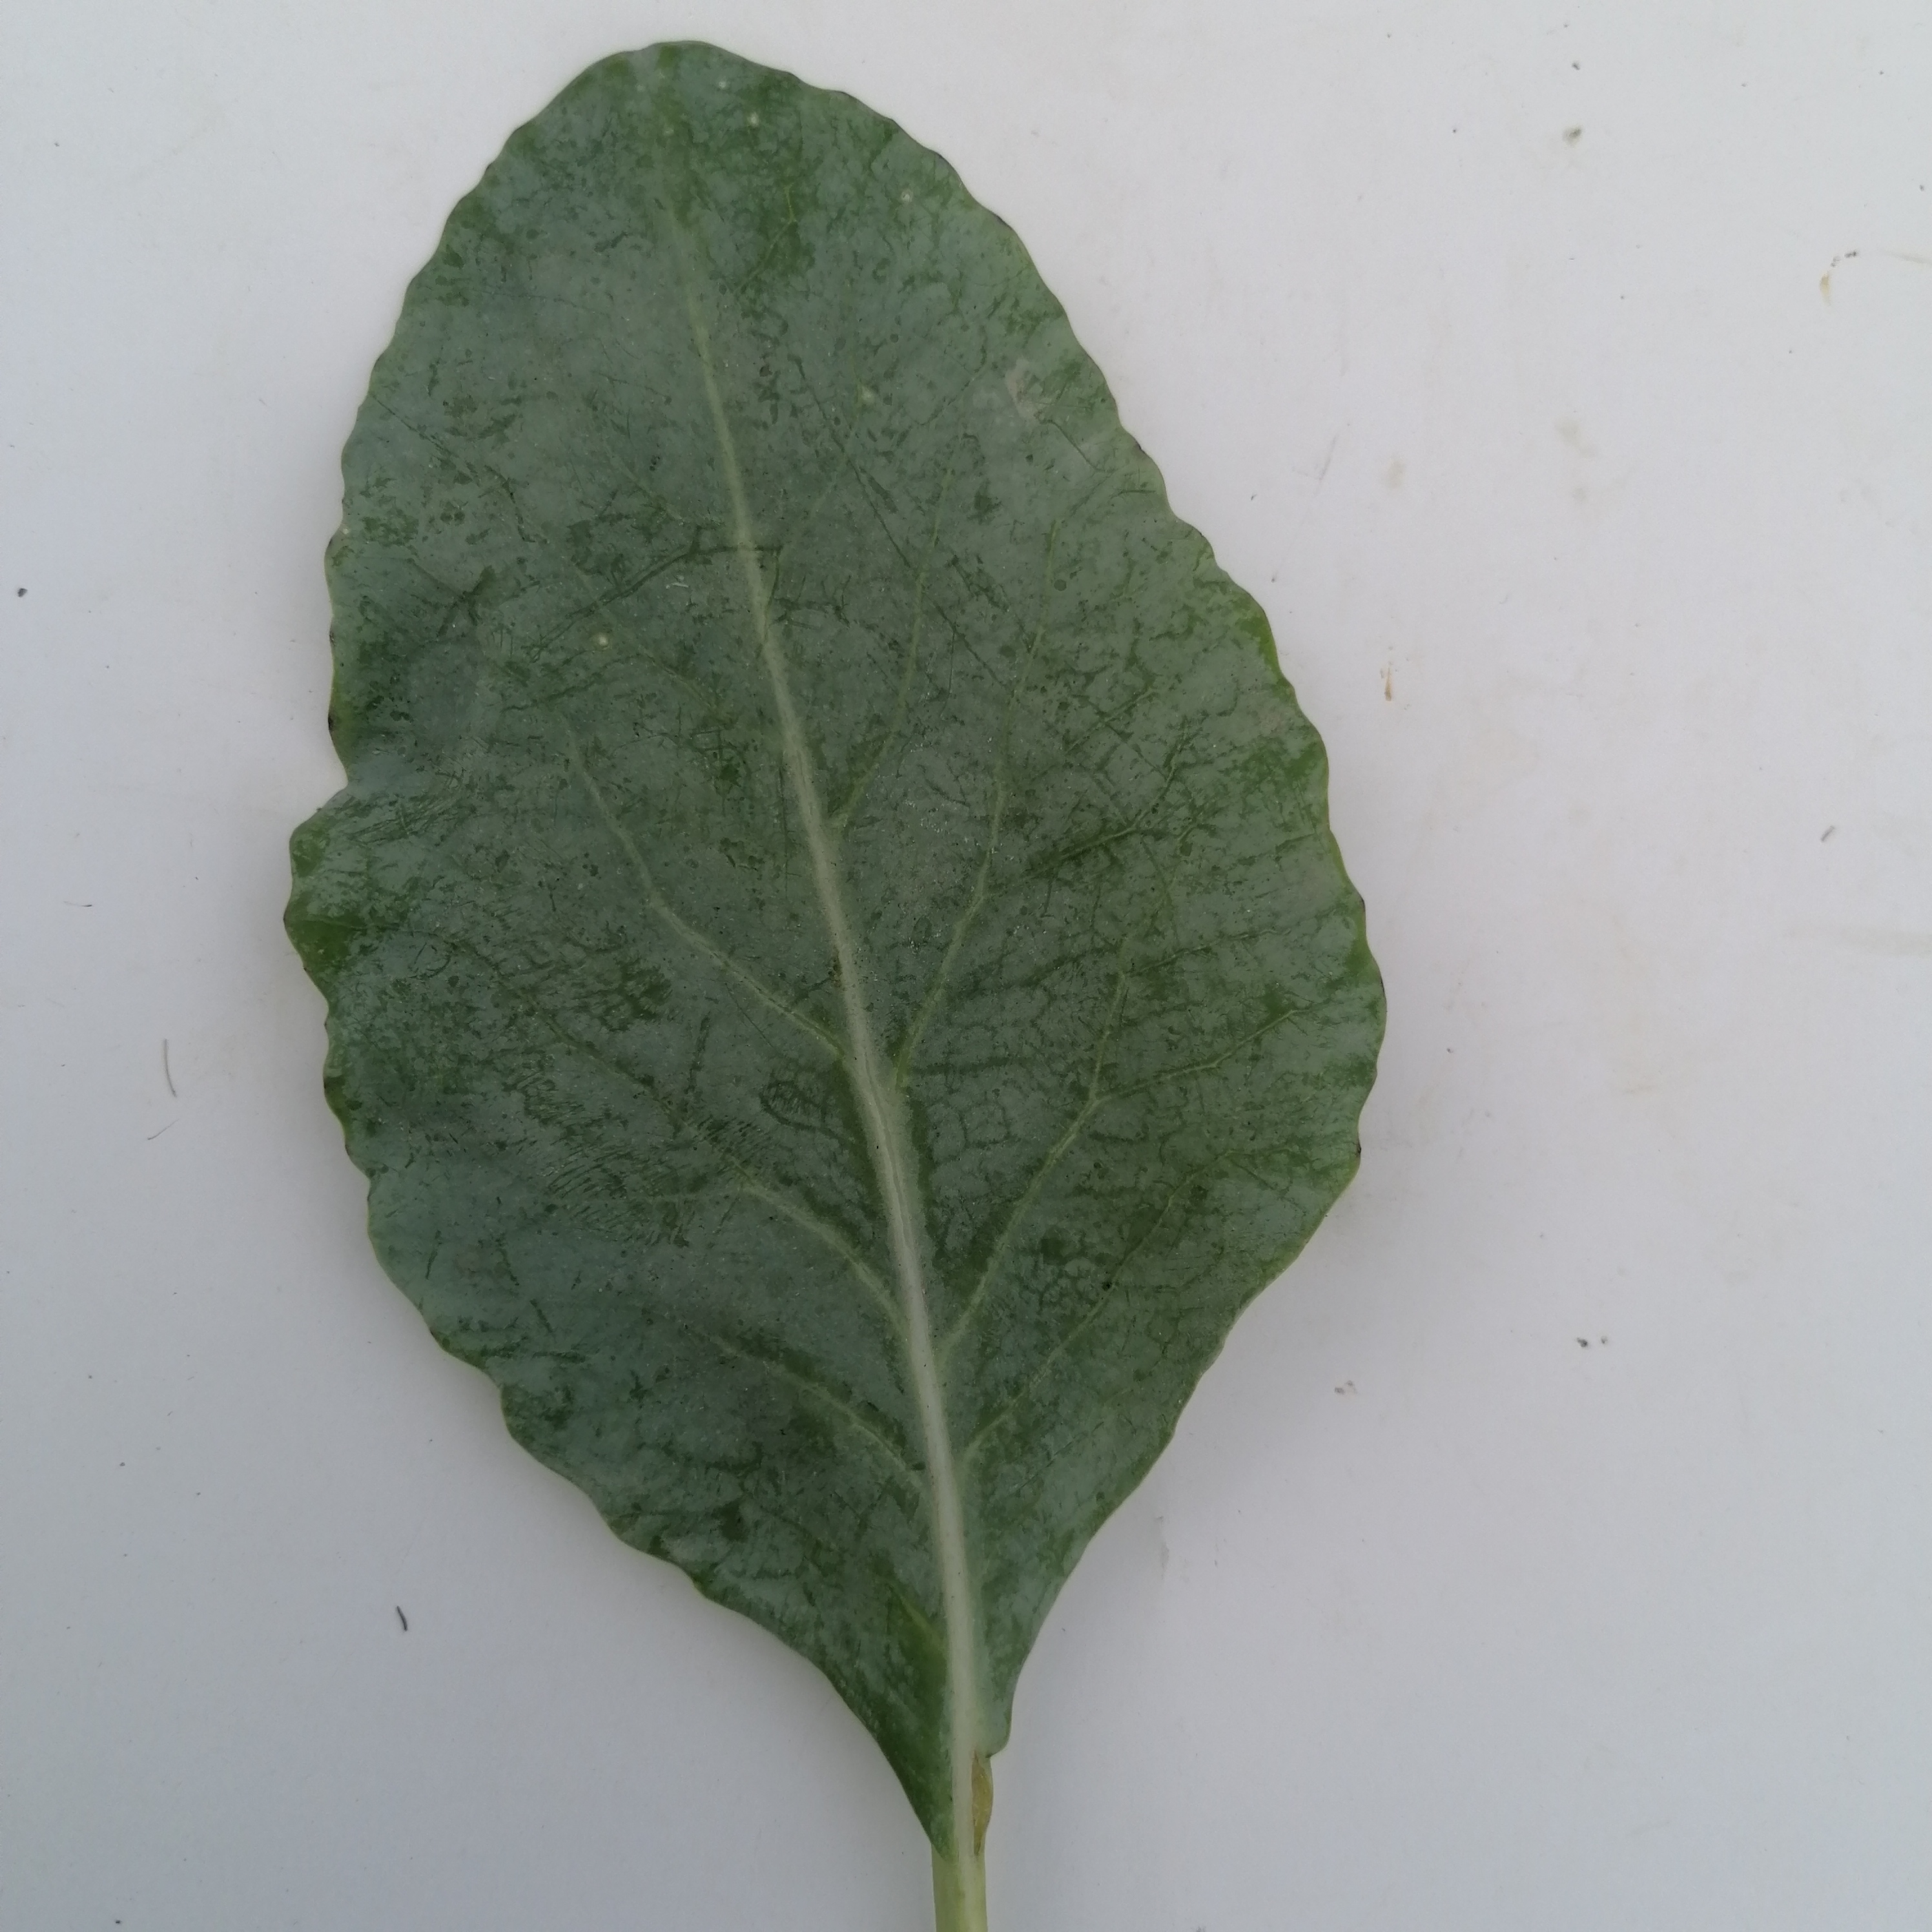
Label: Healthy